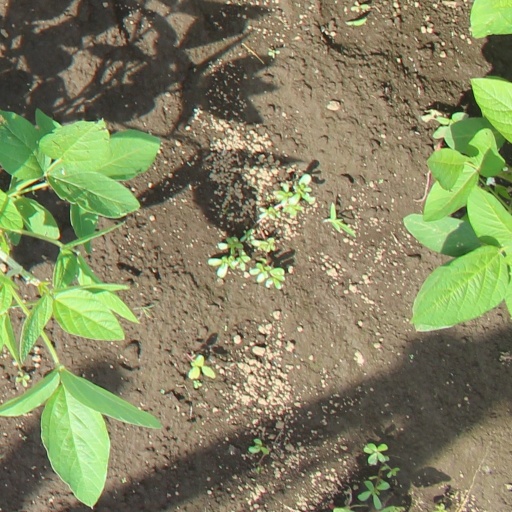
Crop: soybean